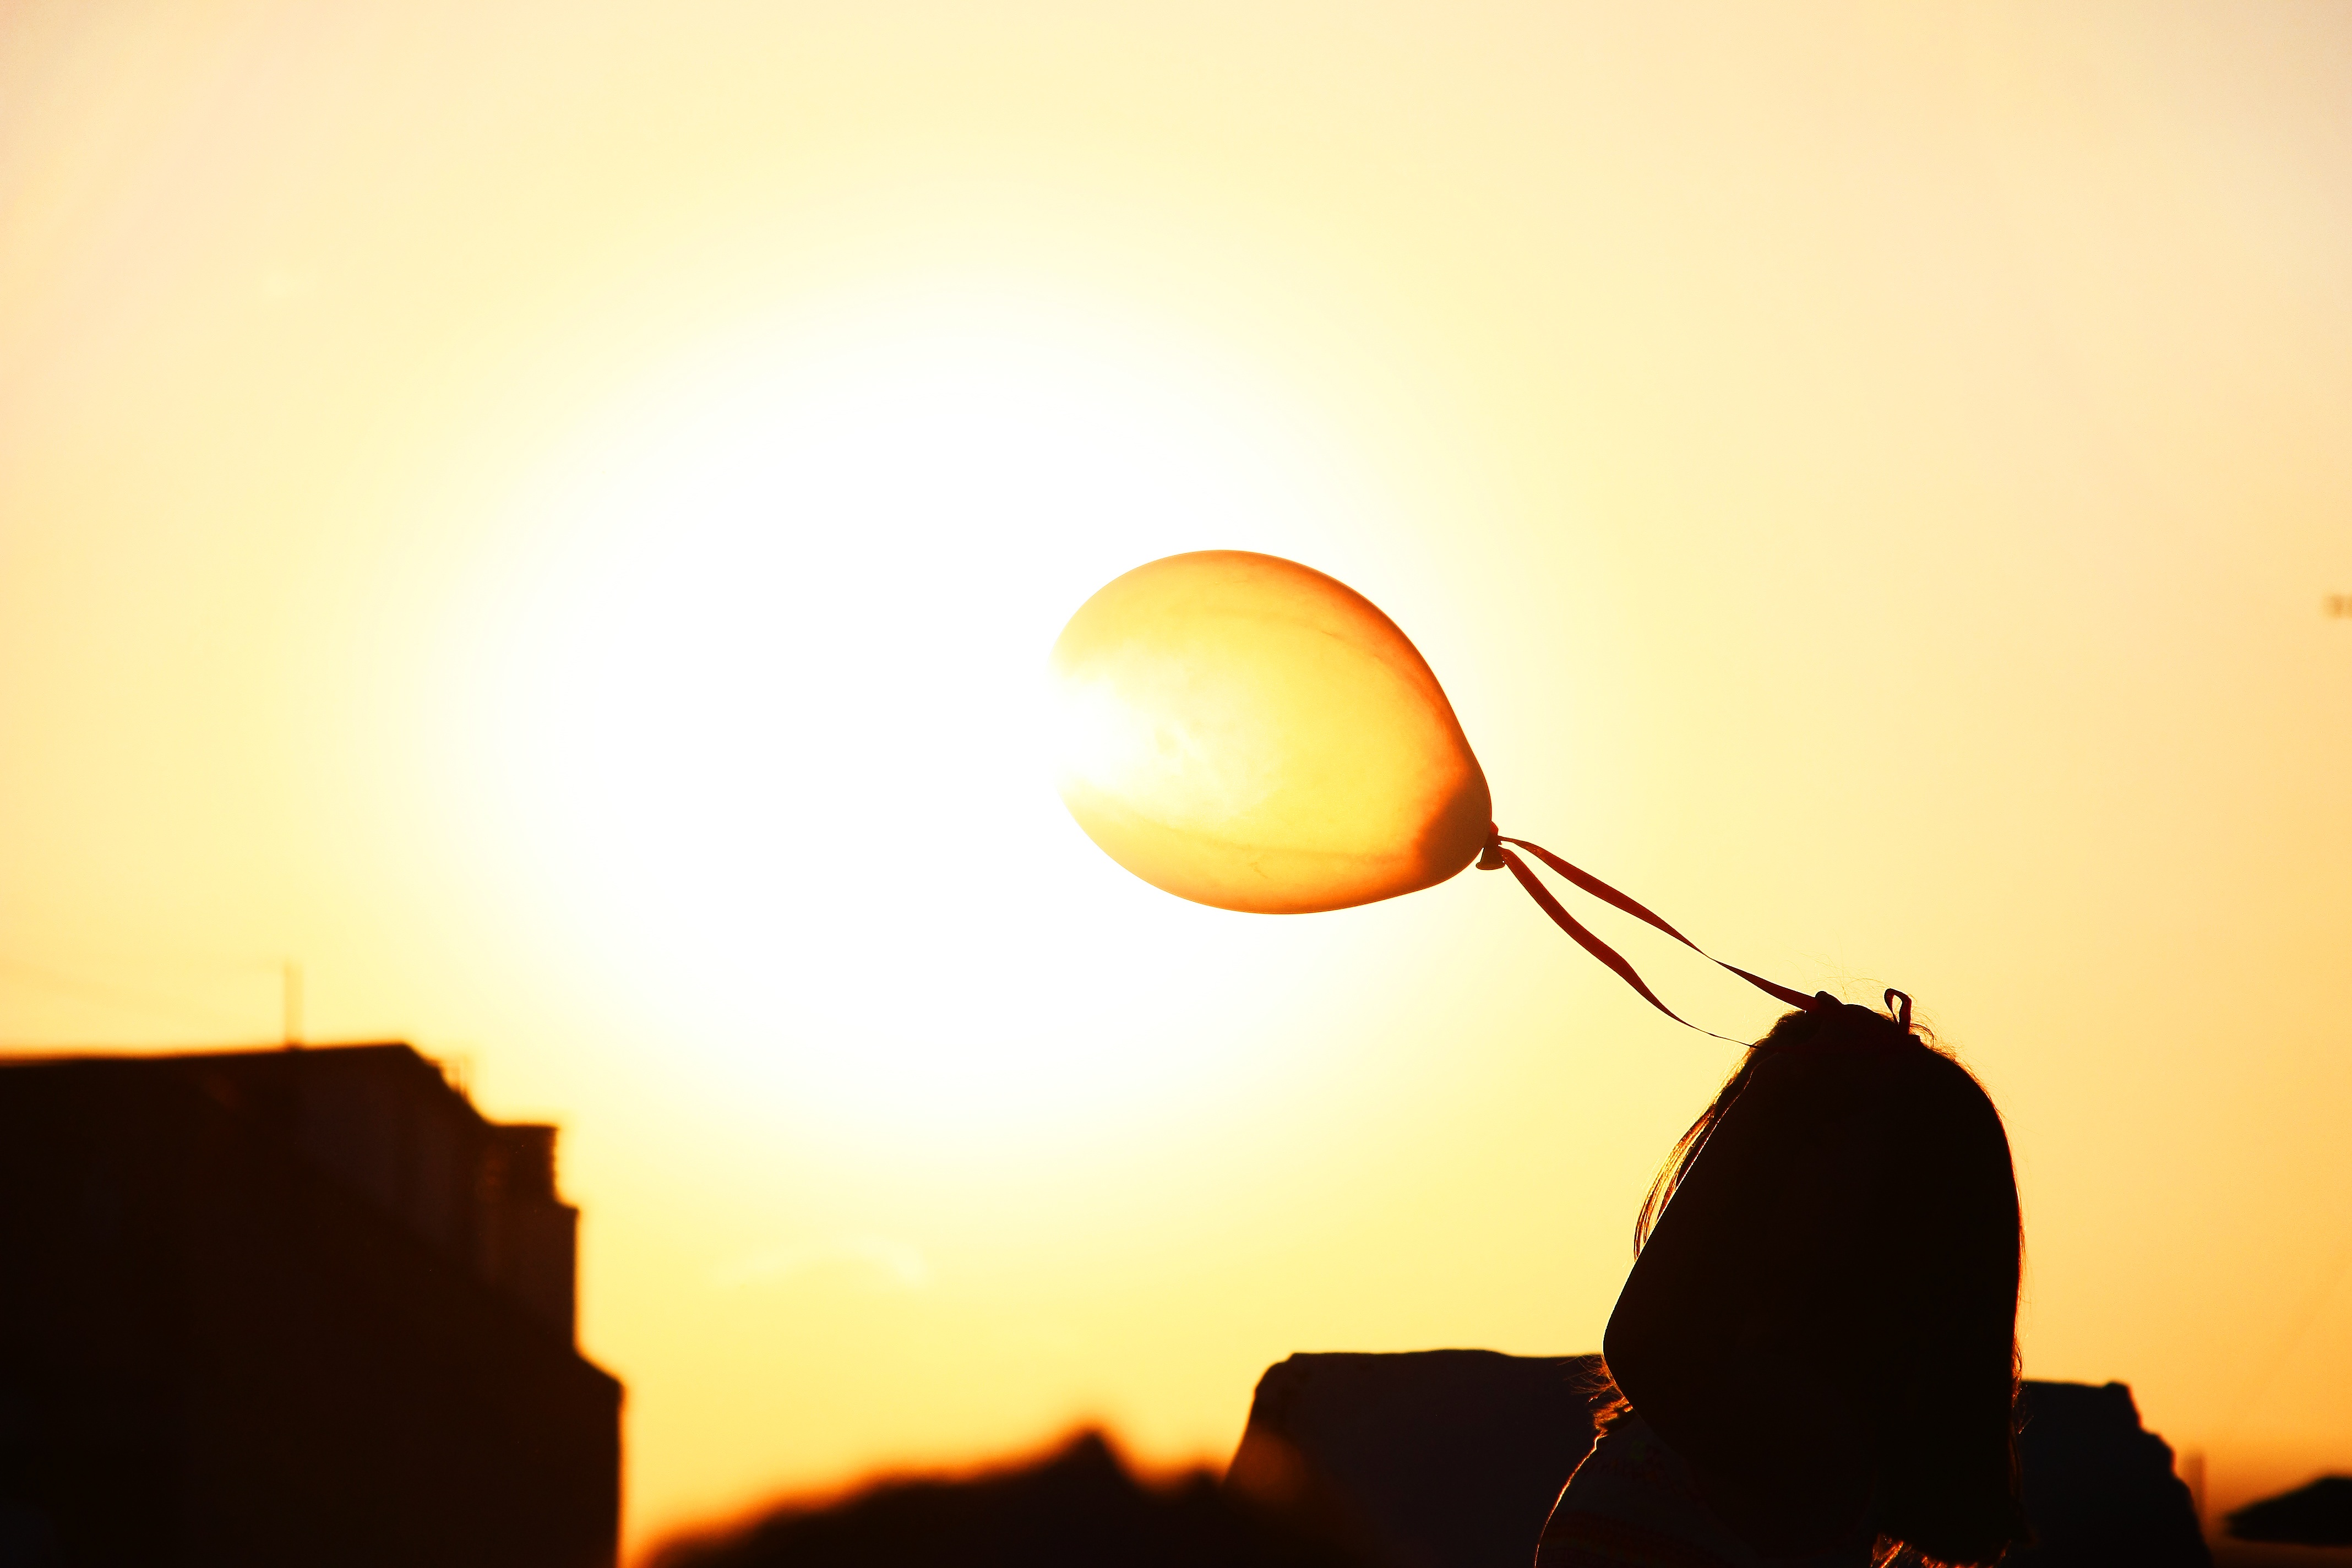
silhouette, light, sky, sun, sunrise, sunset, sunlight, morning, hot air balloon, dawn, aircraft, dusk, evening, color, street light, yellow, lighting, light fixture, shape, atmosphere of earth